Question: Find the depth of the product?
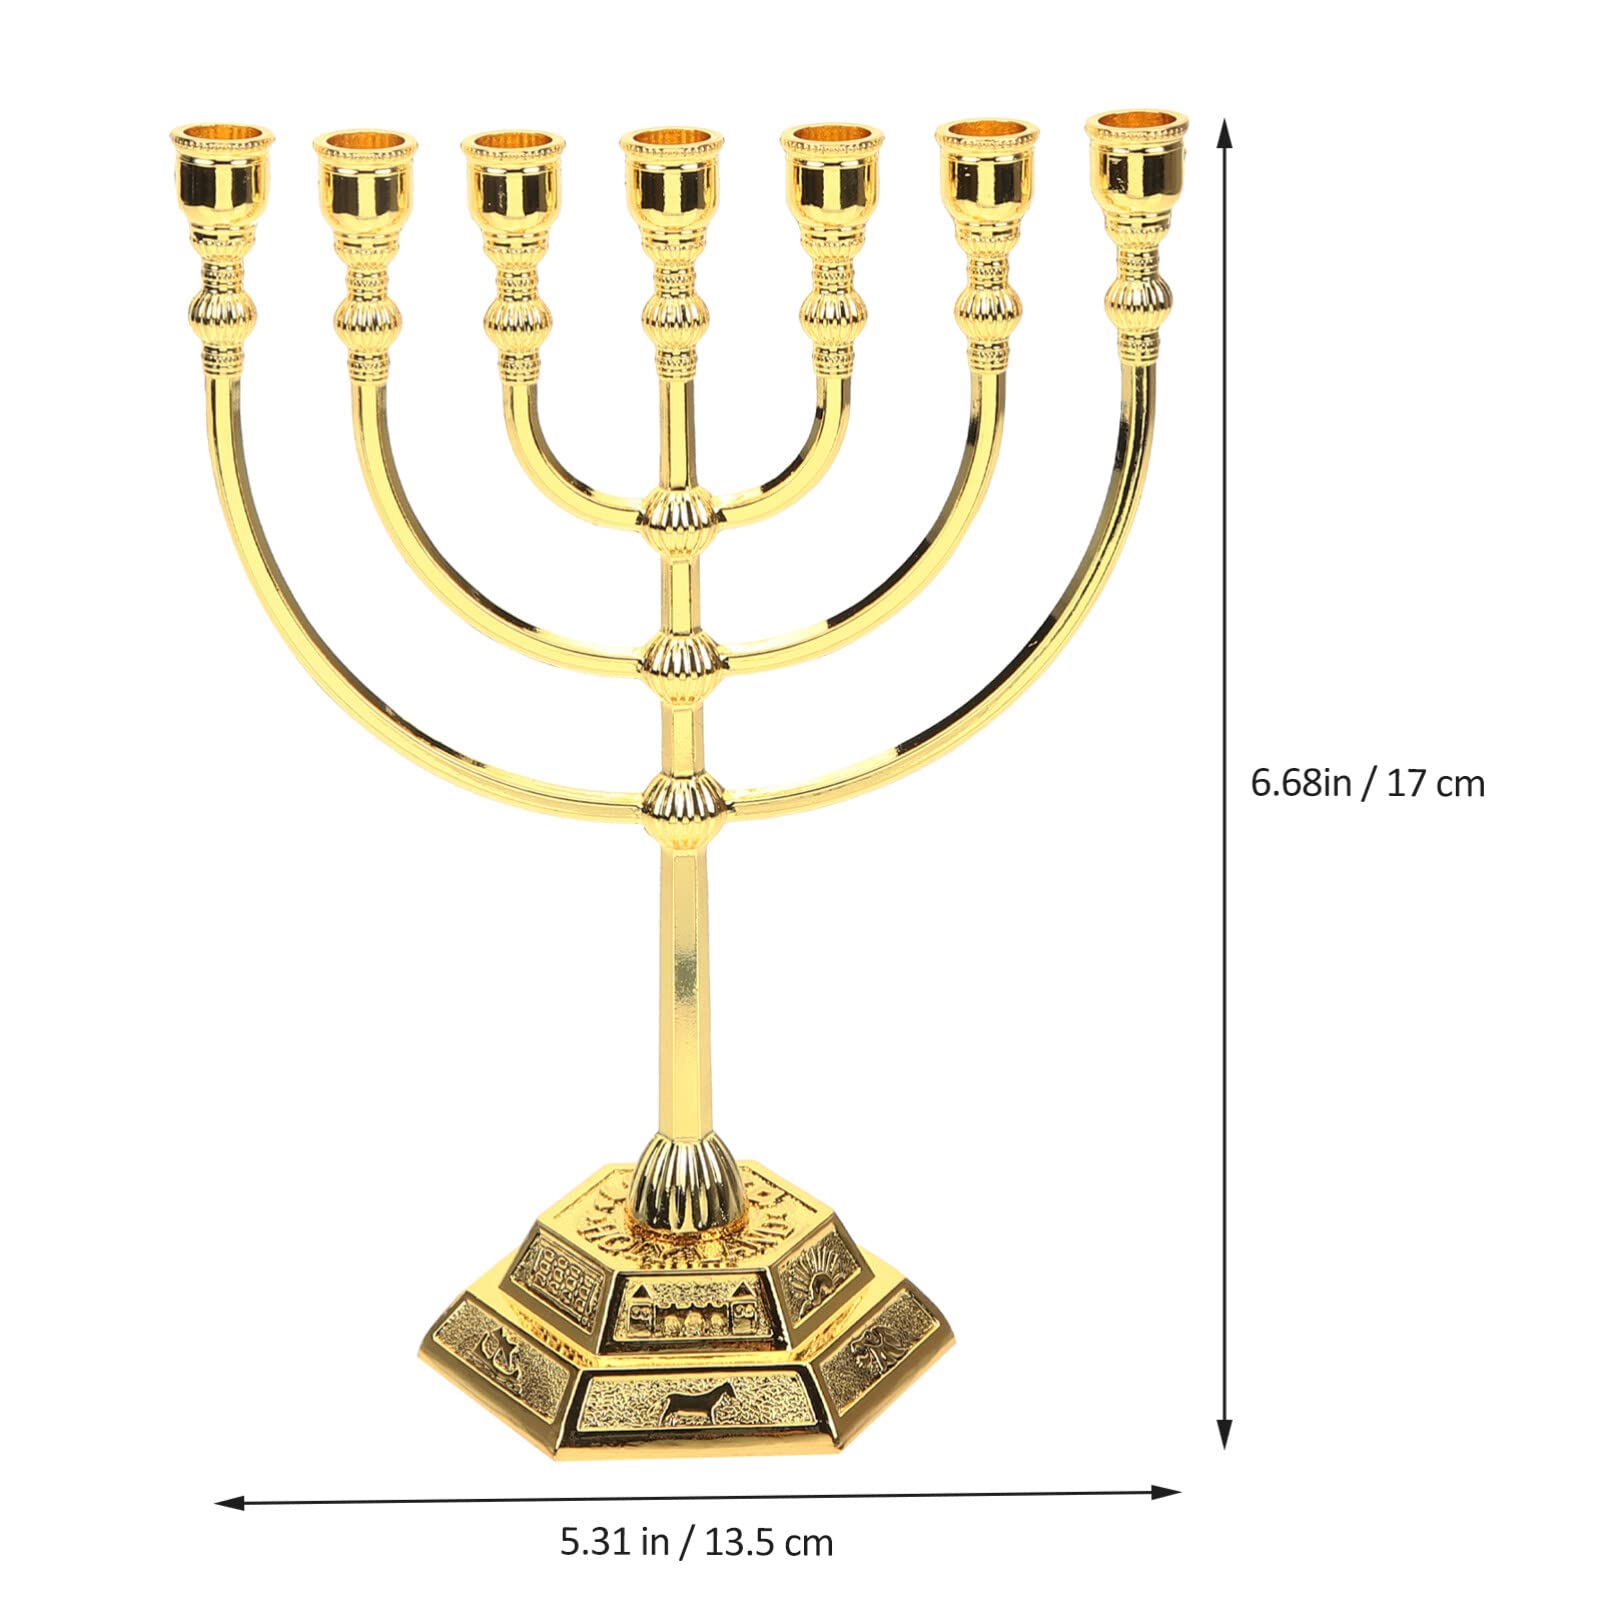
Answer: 5.31 inch